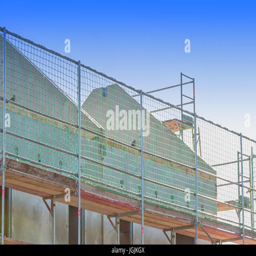
the construction of a settlement with turnkey prefabricated houses .